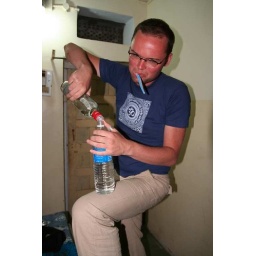
Hans brushing his teeth and pouring the vodka in the water bottle to fake that is water